British Jamaicans

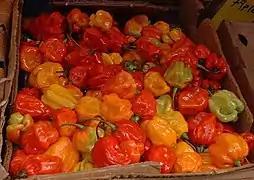
Scotch bonnet peppers imported from the Caribbean on sale at London's Brixton Market. The peppers are a key ingredient of "Jerk" dishes

Jamaicans continued to migrate to the United Kingdom during the 1970s and 1980s, albeit in smaller numbers, the majority of these people were from poor households and went to extreme lengths to get to Britain. There is an uneven distribution of household wealth throughout Jamaica and during the economic crisis of the 1990s lower class Jamaicans continued to migrate in significant numbers. A lot of these later arrivals came from Jamaica's capital and largest city, Kingston where the divide between rich and poor is much more evident than other places on the island. Most first-generation immigrants moved to Britain in order to seek and improved standard of living, escape violence or to find employment. Almost half of all the men who came from the Caribbean to the UK throughout the 1950s had previously worked in skilled positions or possessed excellent employment credentials. However, many found their access restricted to jobs the local population considered undesirable, such as general labouring, or to jobs that demanded anti-social hours. Over half the men from the Caribbean initially accepted jobs with a lower status than their skills and experience qualified them for. Jamaicans, therefore, followed the pattern of other irregular immigrant groups where they tended to work in poorly paid jobs in poor working conditions as these were often the only ones available to them.